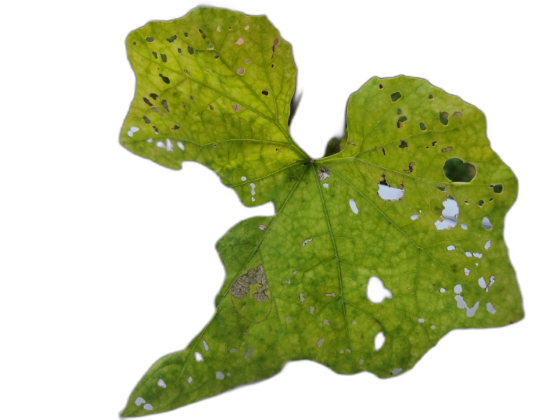
Crop: Zucchini
Label: Anthracnose